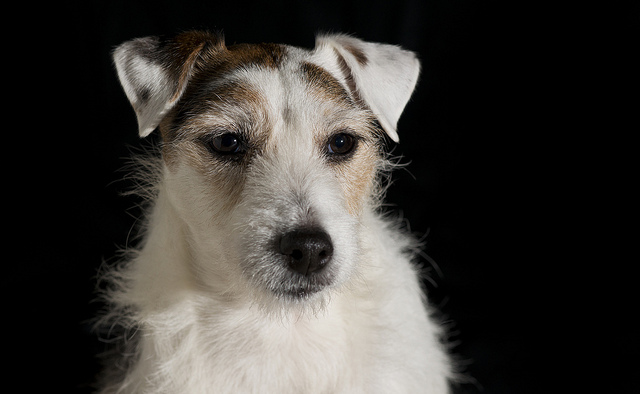
user: Given an image and a question. Answer the question in a short answer. Question: What famous children's cartoon featuring a boy and the above breed of dog was made into a live action movie? Short Answer:
assistant: lassie